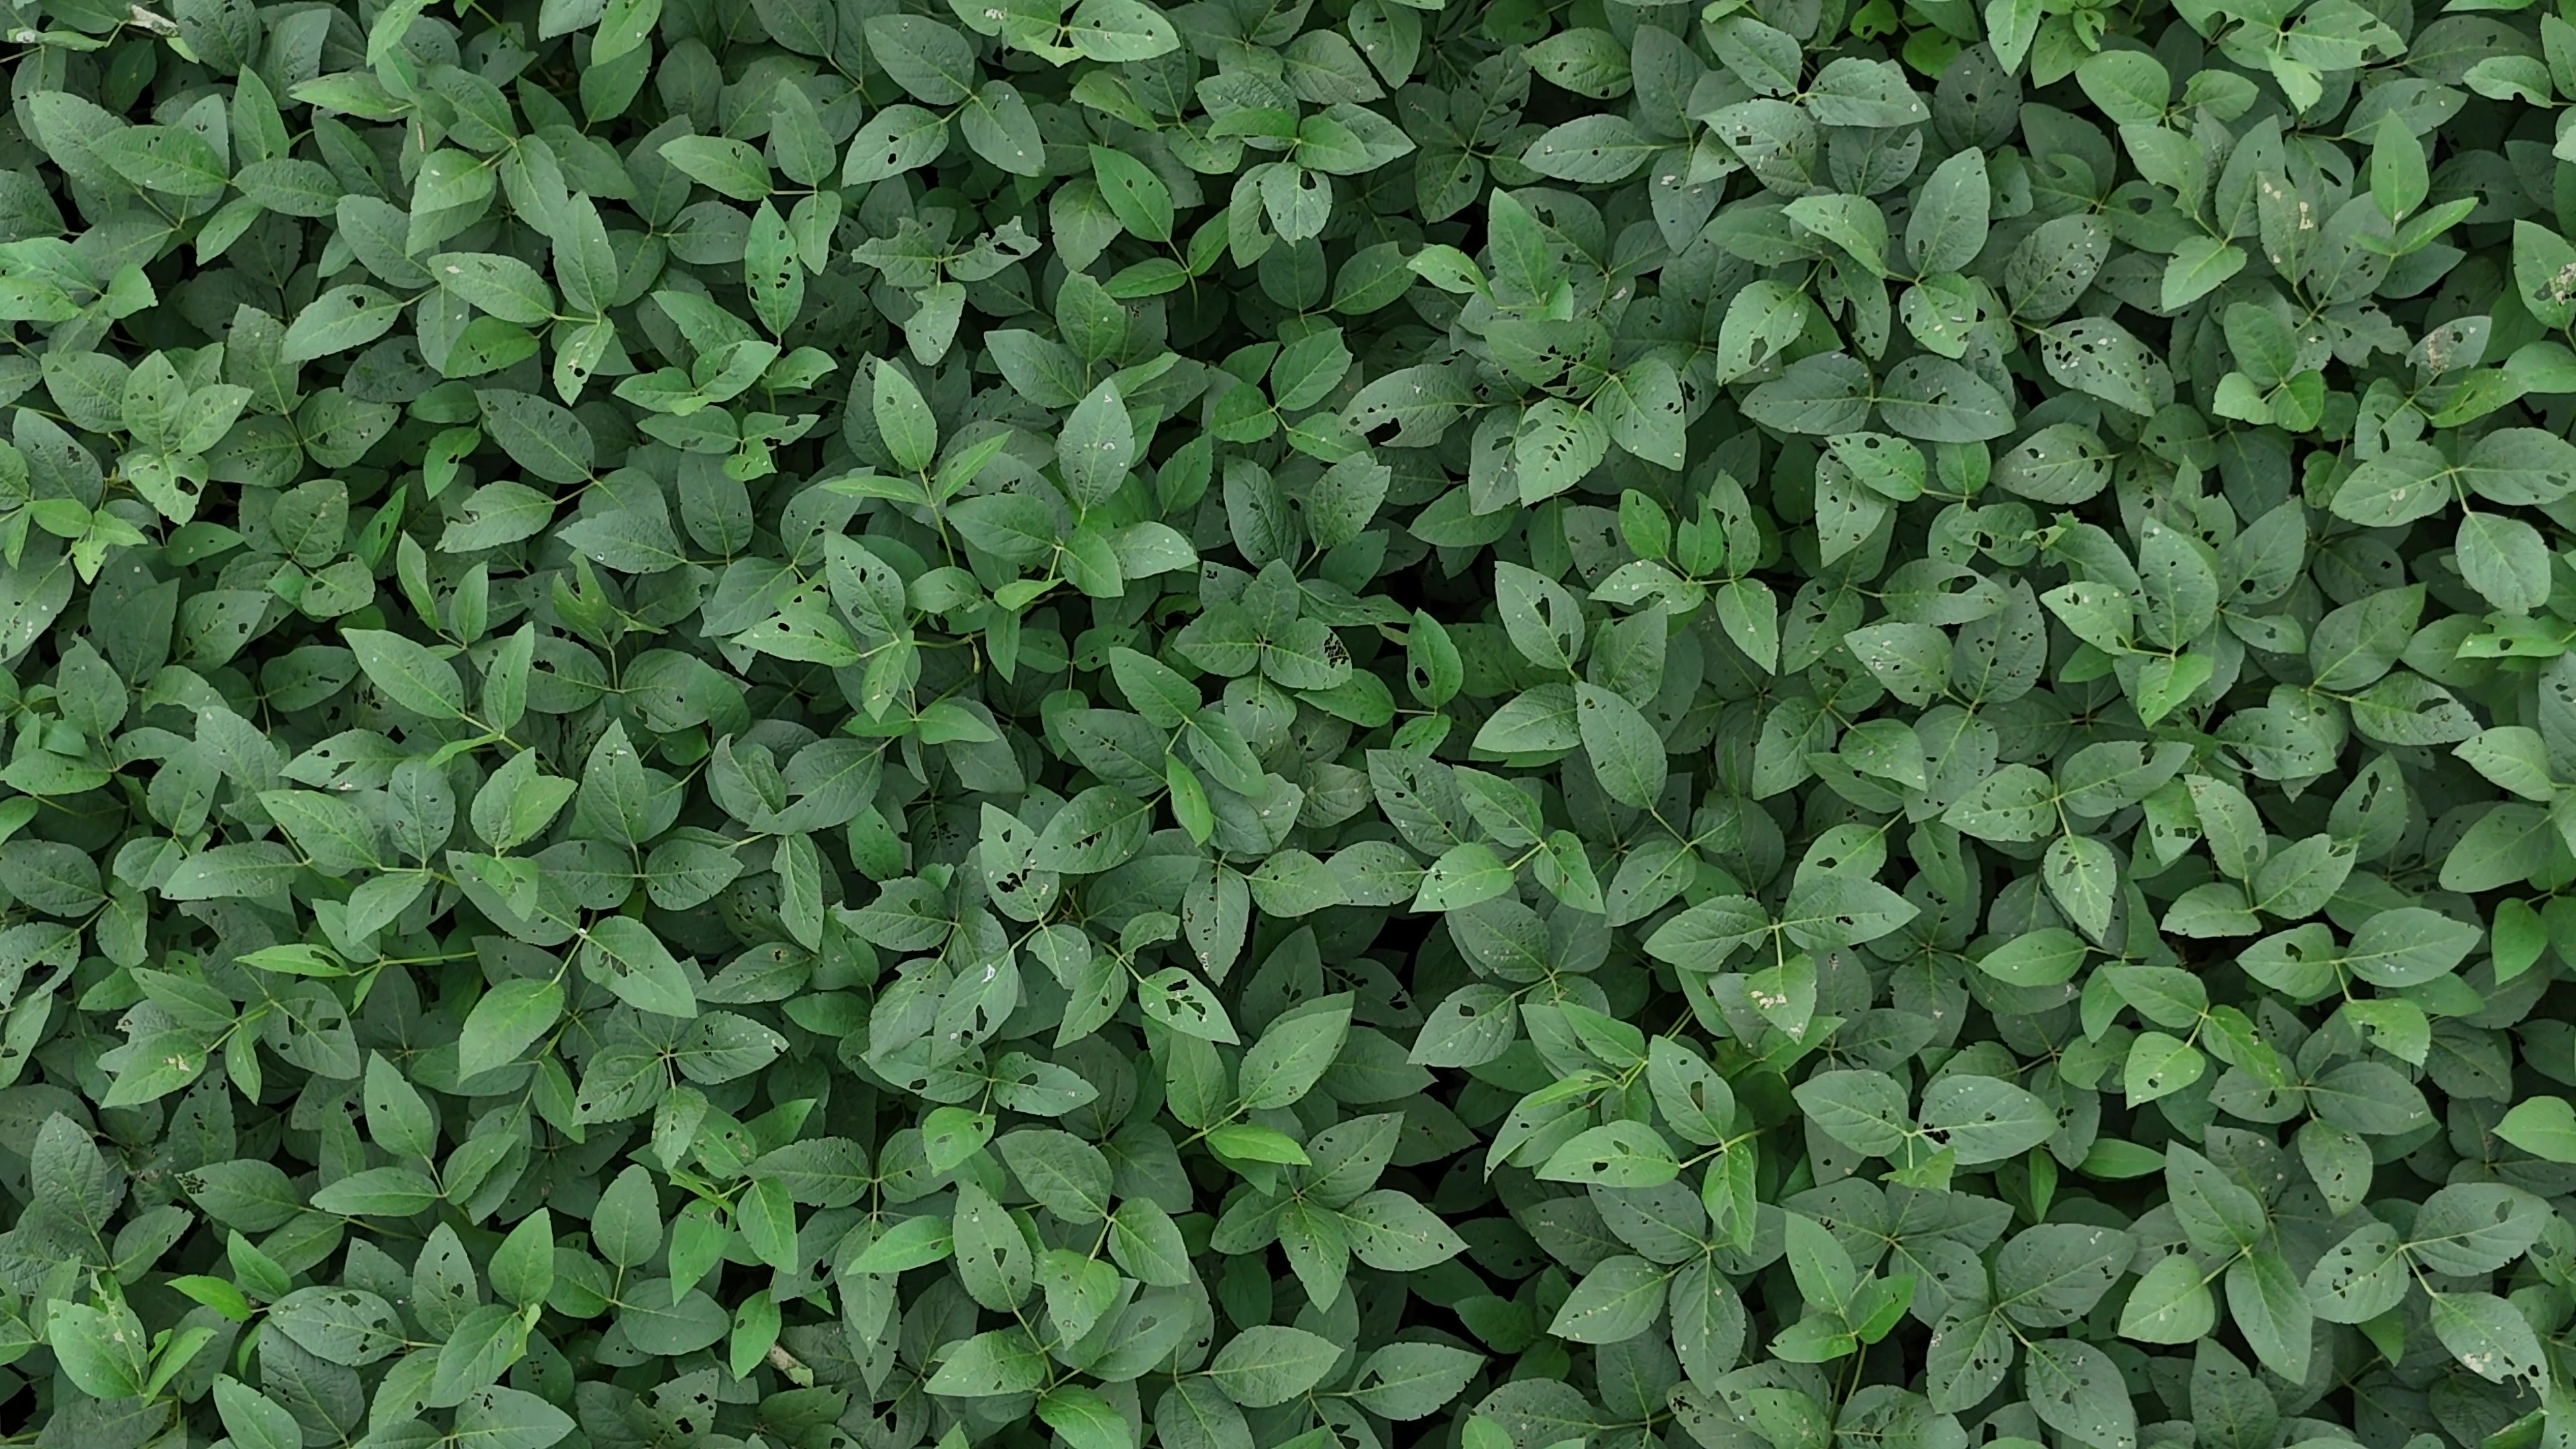
Label: Semilooper_Pest